George Amsberg

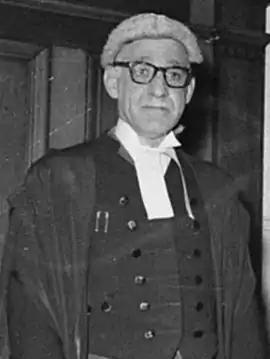
Judge George Amsberg Q.C.

George Frederick Amsberg (15 June 190525 November 1980) was an Australian barrister and judge of the District Court of New South Wales. He was a prominent member of the Sydney Jewish community. In his legal practice Amsberg defended some of Sydney's most high-profile criminals. In 1953, after becoming a judge, Amsberg was appointed as a Commissioner to preside over the highly political Royal Commission of Inquiry into the conduct of Joshua Arthur, a New South Wales government minister.